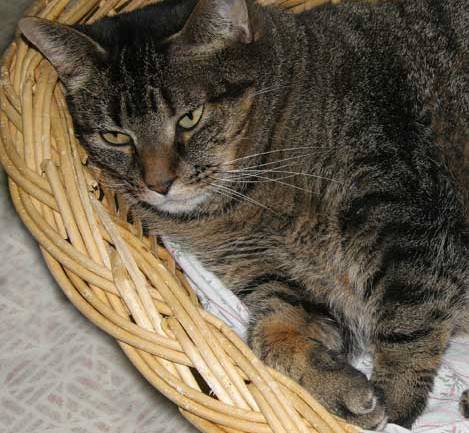
Label: cat